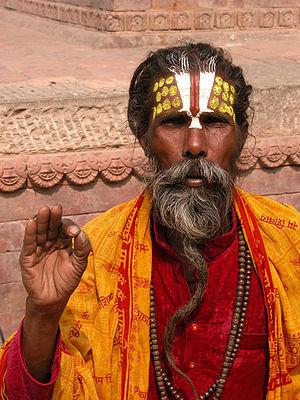
Sadou à Kathmandu Nepal avril 2004 ‪norsk (nynorsk)‬: Heilag mann i Katmandu i Nepal, med pannemerke, symbolmønstra klede, rosenkrans rundt halsen og handa forma i ein mudra.